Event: Ecuador Earthquake
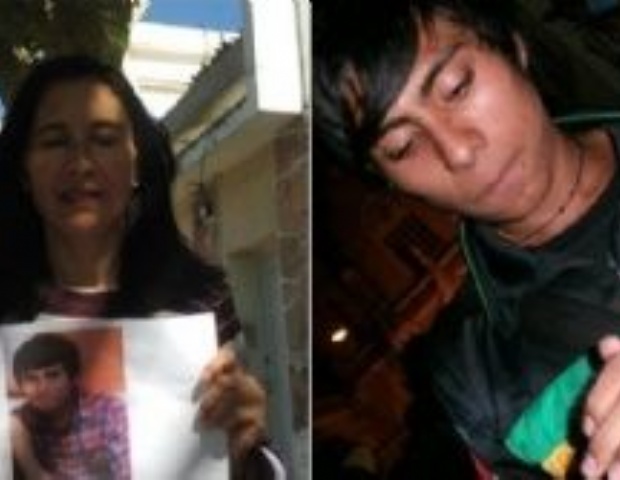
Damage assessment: no_damage